Showa/Nakajima L2D

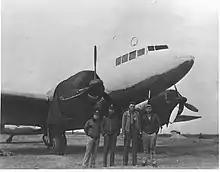
CNAC pilots with a captured Shōwa L2D3 or L2D3-L, c. 1945

At least one L2D was captured at Zamboanga airfield in May 1945 and later repaired and tested at Clark Field.